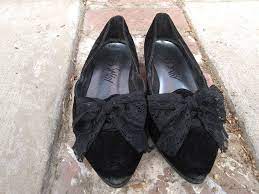
Label: Ballet Flat